Ministry of Defence Guard Service

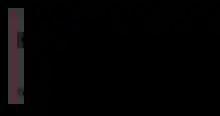
MOD Guard Service Logo under UK Government Regulations

From 2004 to 2013 MGS and Ministry of Defence Police worked in the Ministry of Defence Police and Guarding Agency, and were based out of MDPGA Wethersfield (previously RAF Wethersfield) in Essex. In April 2013, the MDPGA was disbanded and the MGS joined the Defence Infrastructure Organisation.